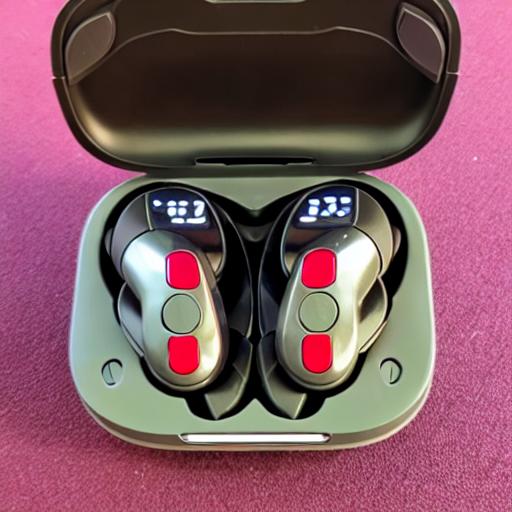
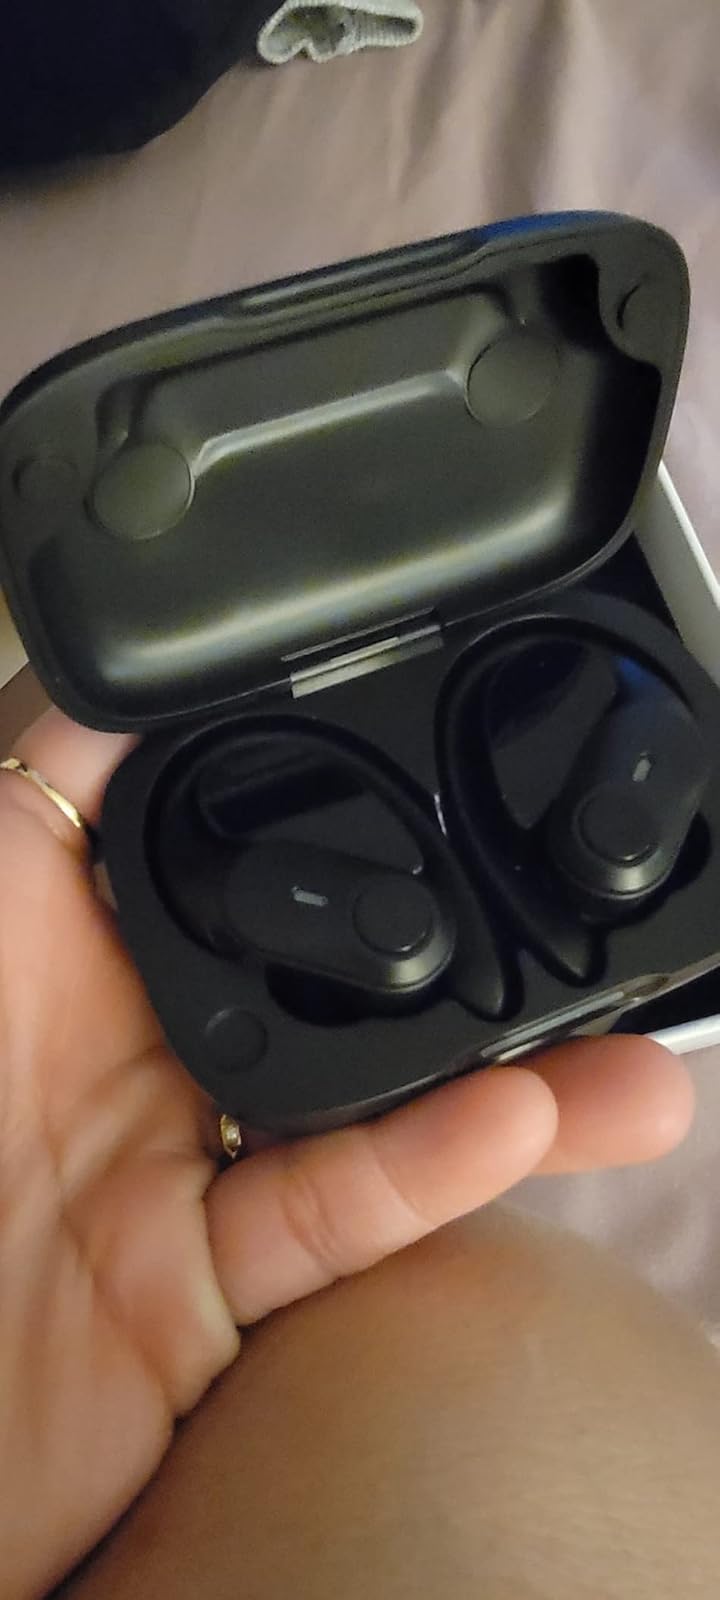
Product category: earbuds
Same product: no